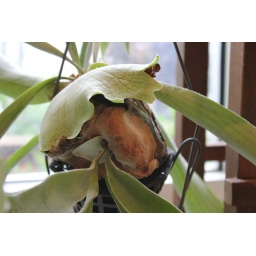
flowers in the butterfly garden @ boston museum of science